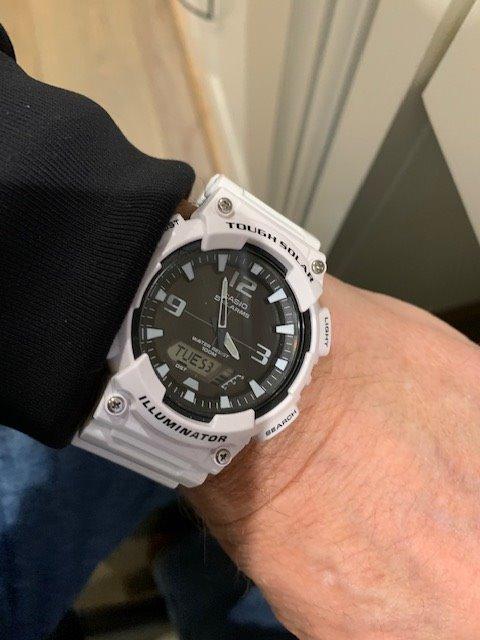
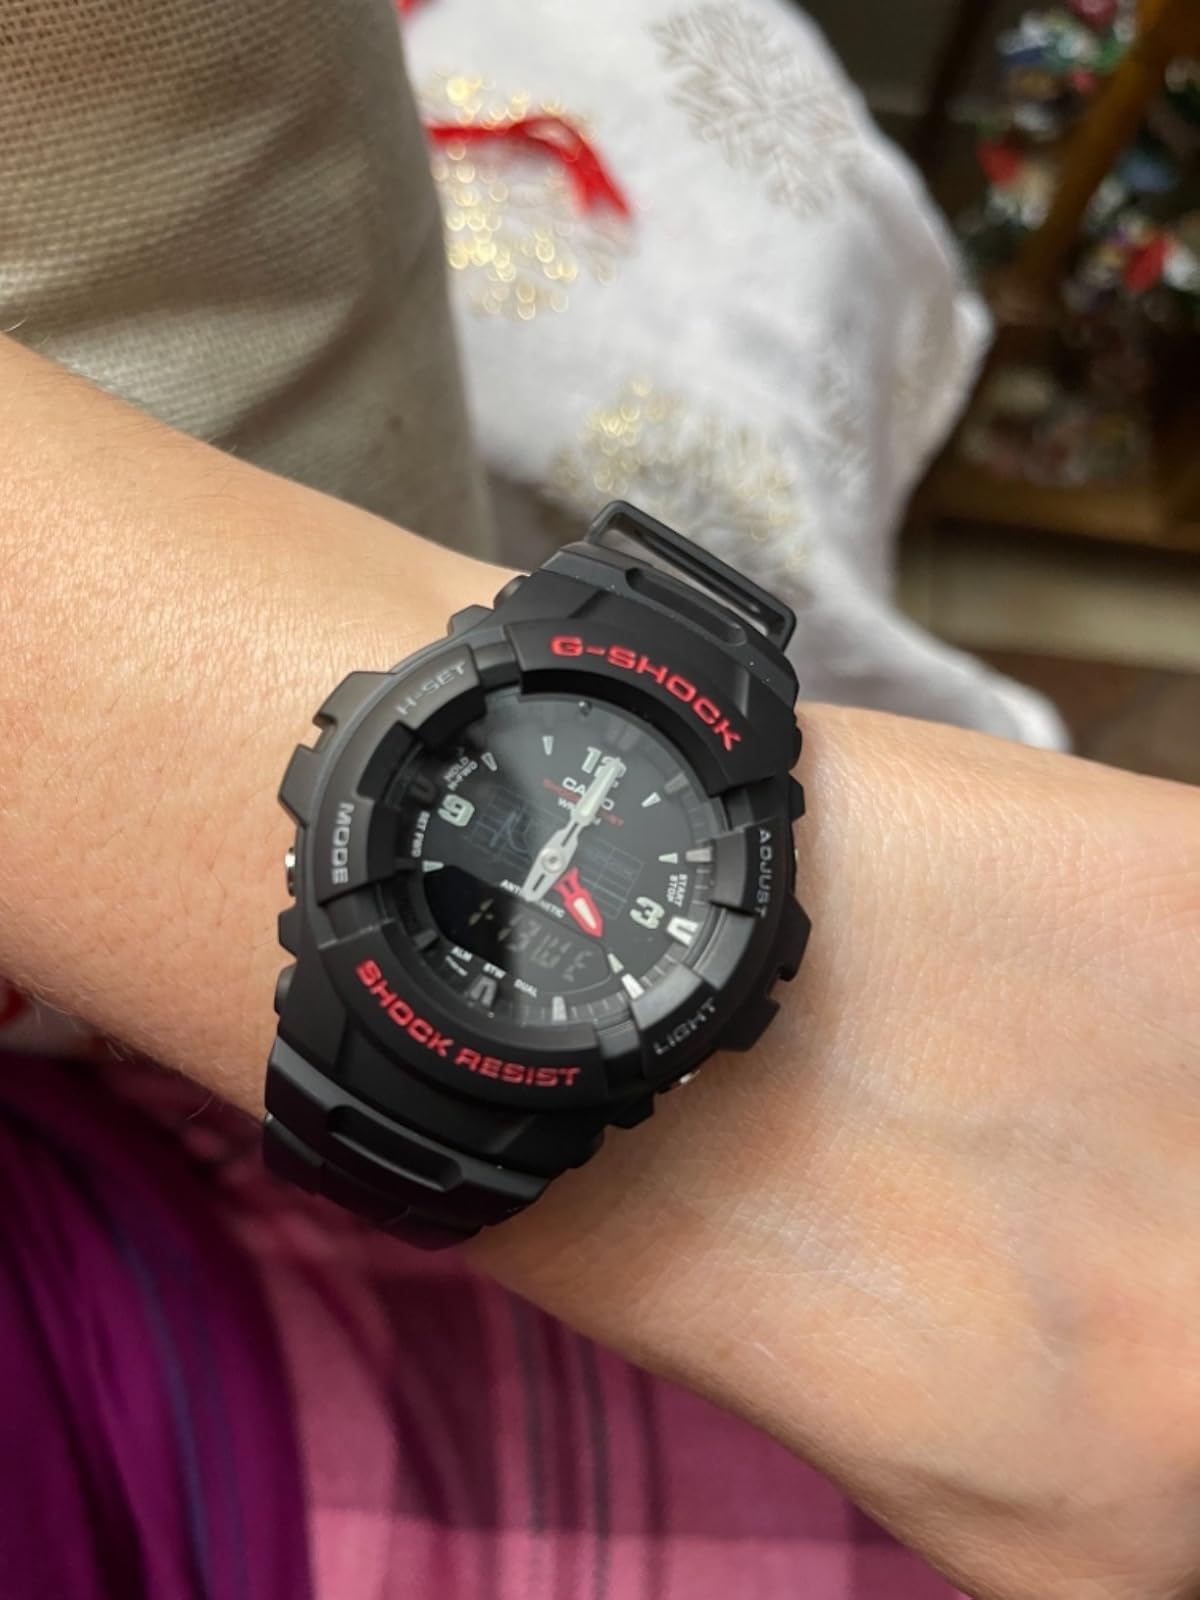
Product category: accessories_watch
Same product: no